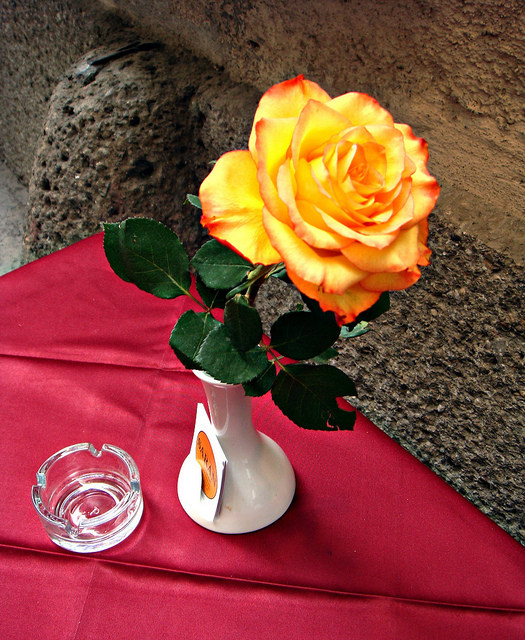
user: Given an image and a question. Answer the question in a short answer. Question: What kind of flower is this? Short Answer:
assistant: rose